1880 Michigan Wolverines football team

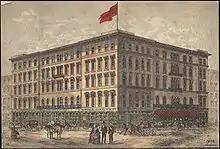
The team stayed at the Rossin House Hotel for their 1880 game in Toronto.

On November 6, 1880, the Michigan football team played its only game of the season against the team from the University of Toronto. The game was the third official game played by the Michigan football team since it began during the 1879 season and the first by Michigan in a foreign country.